Hawaiian lobelioids

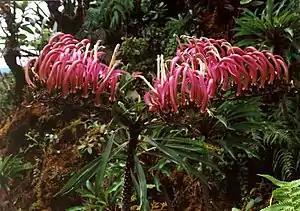
"Trematolobelia macrostachys" on Mount Kaala, Oahu.

"Trematolobelia" is distinguished from "Lobelia" by its unique dispersal method. Rather than drying and splitting apart, the outer (green) wall of the fruit disintegrates, revealing a perforated hard "frame" that allows the tiny wind-dispersed seeds to escape. They can be quite spectacular when in flower, with multiple flower branches and hundreds of flowers. Individual plants live for 5–10 years before flowering and dying.